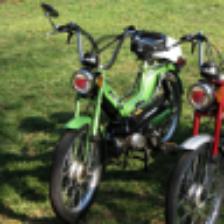
Label: NonHuman